Rif War

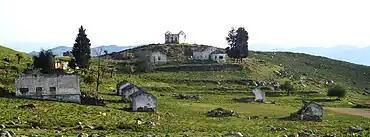
Ruins of a Spanish camp near Chefchaouen

After the Tragic Week of 1909, the Spanish government starting in 1911 tried to raise as many "Regular" units as possible to avoid further working class resistance to colonial wars as much of the Spanish working class had no desire to see their sons sent to Morocco, beginning a policy of what the Spanish historian Jose Alvarez called "Moroccanizing" the conquest of the Rif. Following the difficulties and setbacks that it had experienced in 1909–11, the Spanish army began to adopt much in organization and tactics from the French North African forces garrisoning most of Morocco and neighboring Algeria. Particular attention was paid to the French Foreign Legion and a Spanish equivalent, the "Tercio de Extranjeros" ('Foreigners' brigade'), known in English as the Spanish Legion, was formed in 1920. The regiment's second commander was then-Col. Francisco Franco, having risen rapidly through the ranks. In the Rif war, it was the "Regulares" and the Spanish Foreign Legion founded in 1919 that provided the elite forces that won Spain the war. Less than 25% of this "Foreign Legion" were, in fact, non-Spanish. Harshly disciplined and driven, they quickly acquired a reputation for ruthlessness. As their number grew, the Spanish Legion and the Regulares increasingly led offensive operations after the disasters that had been suffered by the conscript forces.